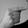
ASL letter: G